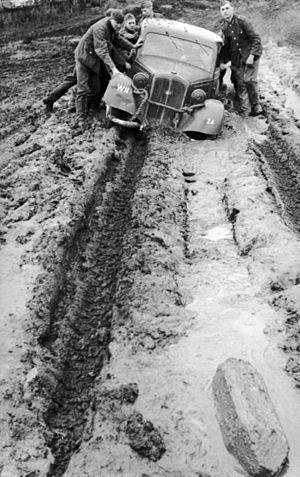
L’opération Barbarossa, nommée en référence à l'empereur Frédéric Barberousse, est le nom de code désignant l'invasion par le IIIᵉ Reich de l'Union soviétique pendant la Seconde Guerre mondiale, à partir du 22 juin 1941.